Justine Dufour-Lapointe

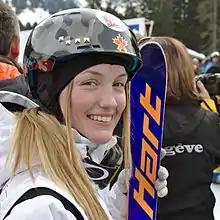
Justine Dufour-Lapointe in March 2015

Justine Dufour-Lapointe (born March 25, 1994) is a Canadian freestyle skier. She was the Olympic champion in the moguls event at the 2014 Winter Olympics and won a silver medal in moguls at the 2018 Winter Olympics. The gold and silver she and her sister Chloe Dufour-Lapointe won in 2014 was the first time that Canadian sisters stood together on the podium, and the fourth time ever by all nations. In winning the Olympics, she became the youngest freestyle skiing Olympic champion ever at nineteen years of age. Dufour-Lapointe was the FIS World Cup rookie of the year for the 2010–11 season. Dufour-Lapointe was the world champion in moguls at the 2015 World Championships has also won a silver and two other bronze medals in the moguls event at the Freestyle World Ski Championships.